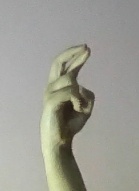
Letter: zay